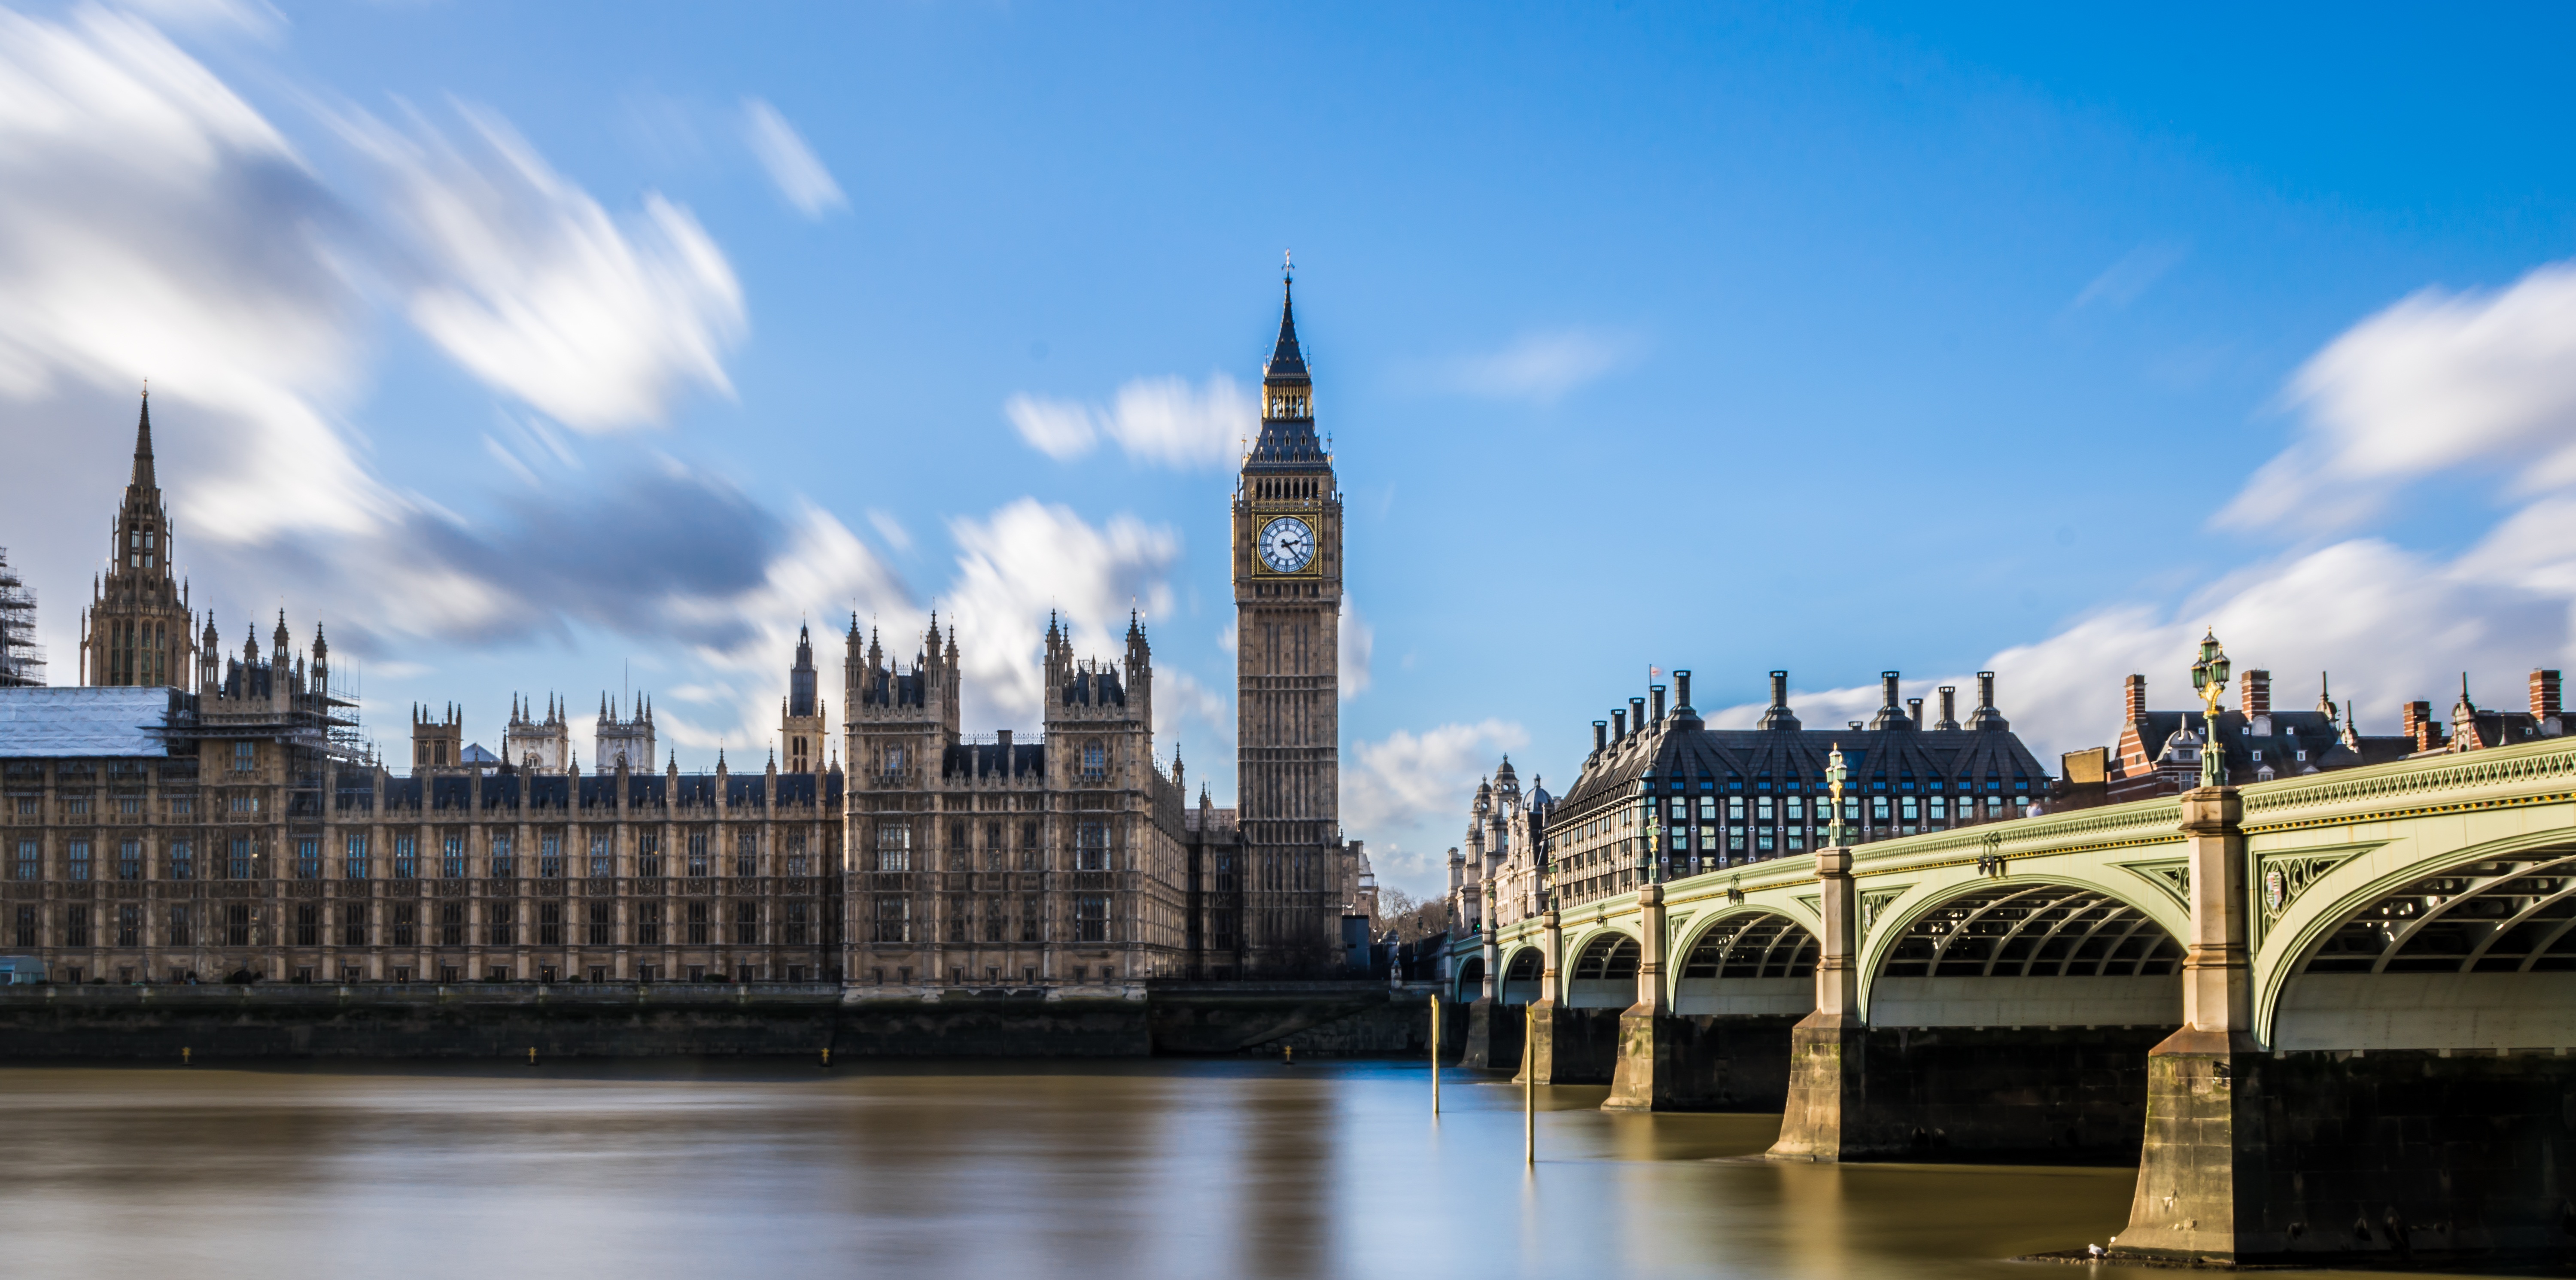
sky, bridge, skyline, clock, palace, city, river, cityscape, panorama, tourist, travel, reflection, plaza, landmark, cathedral, attraction, tourism, waterway, place of worship, big ben, england, london, parliament, britain, westminster, thames, london city, human settlement